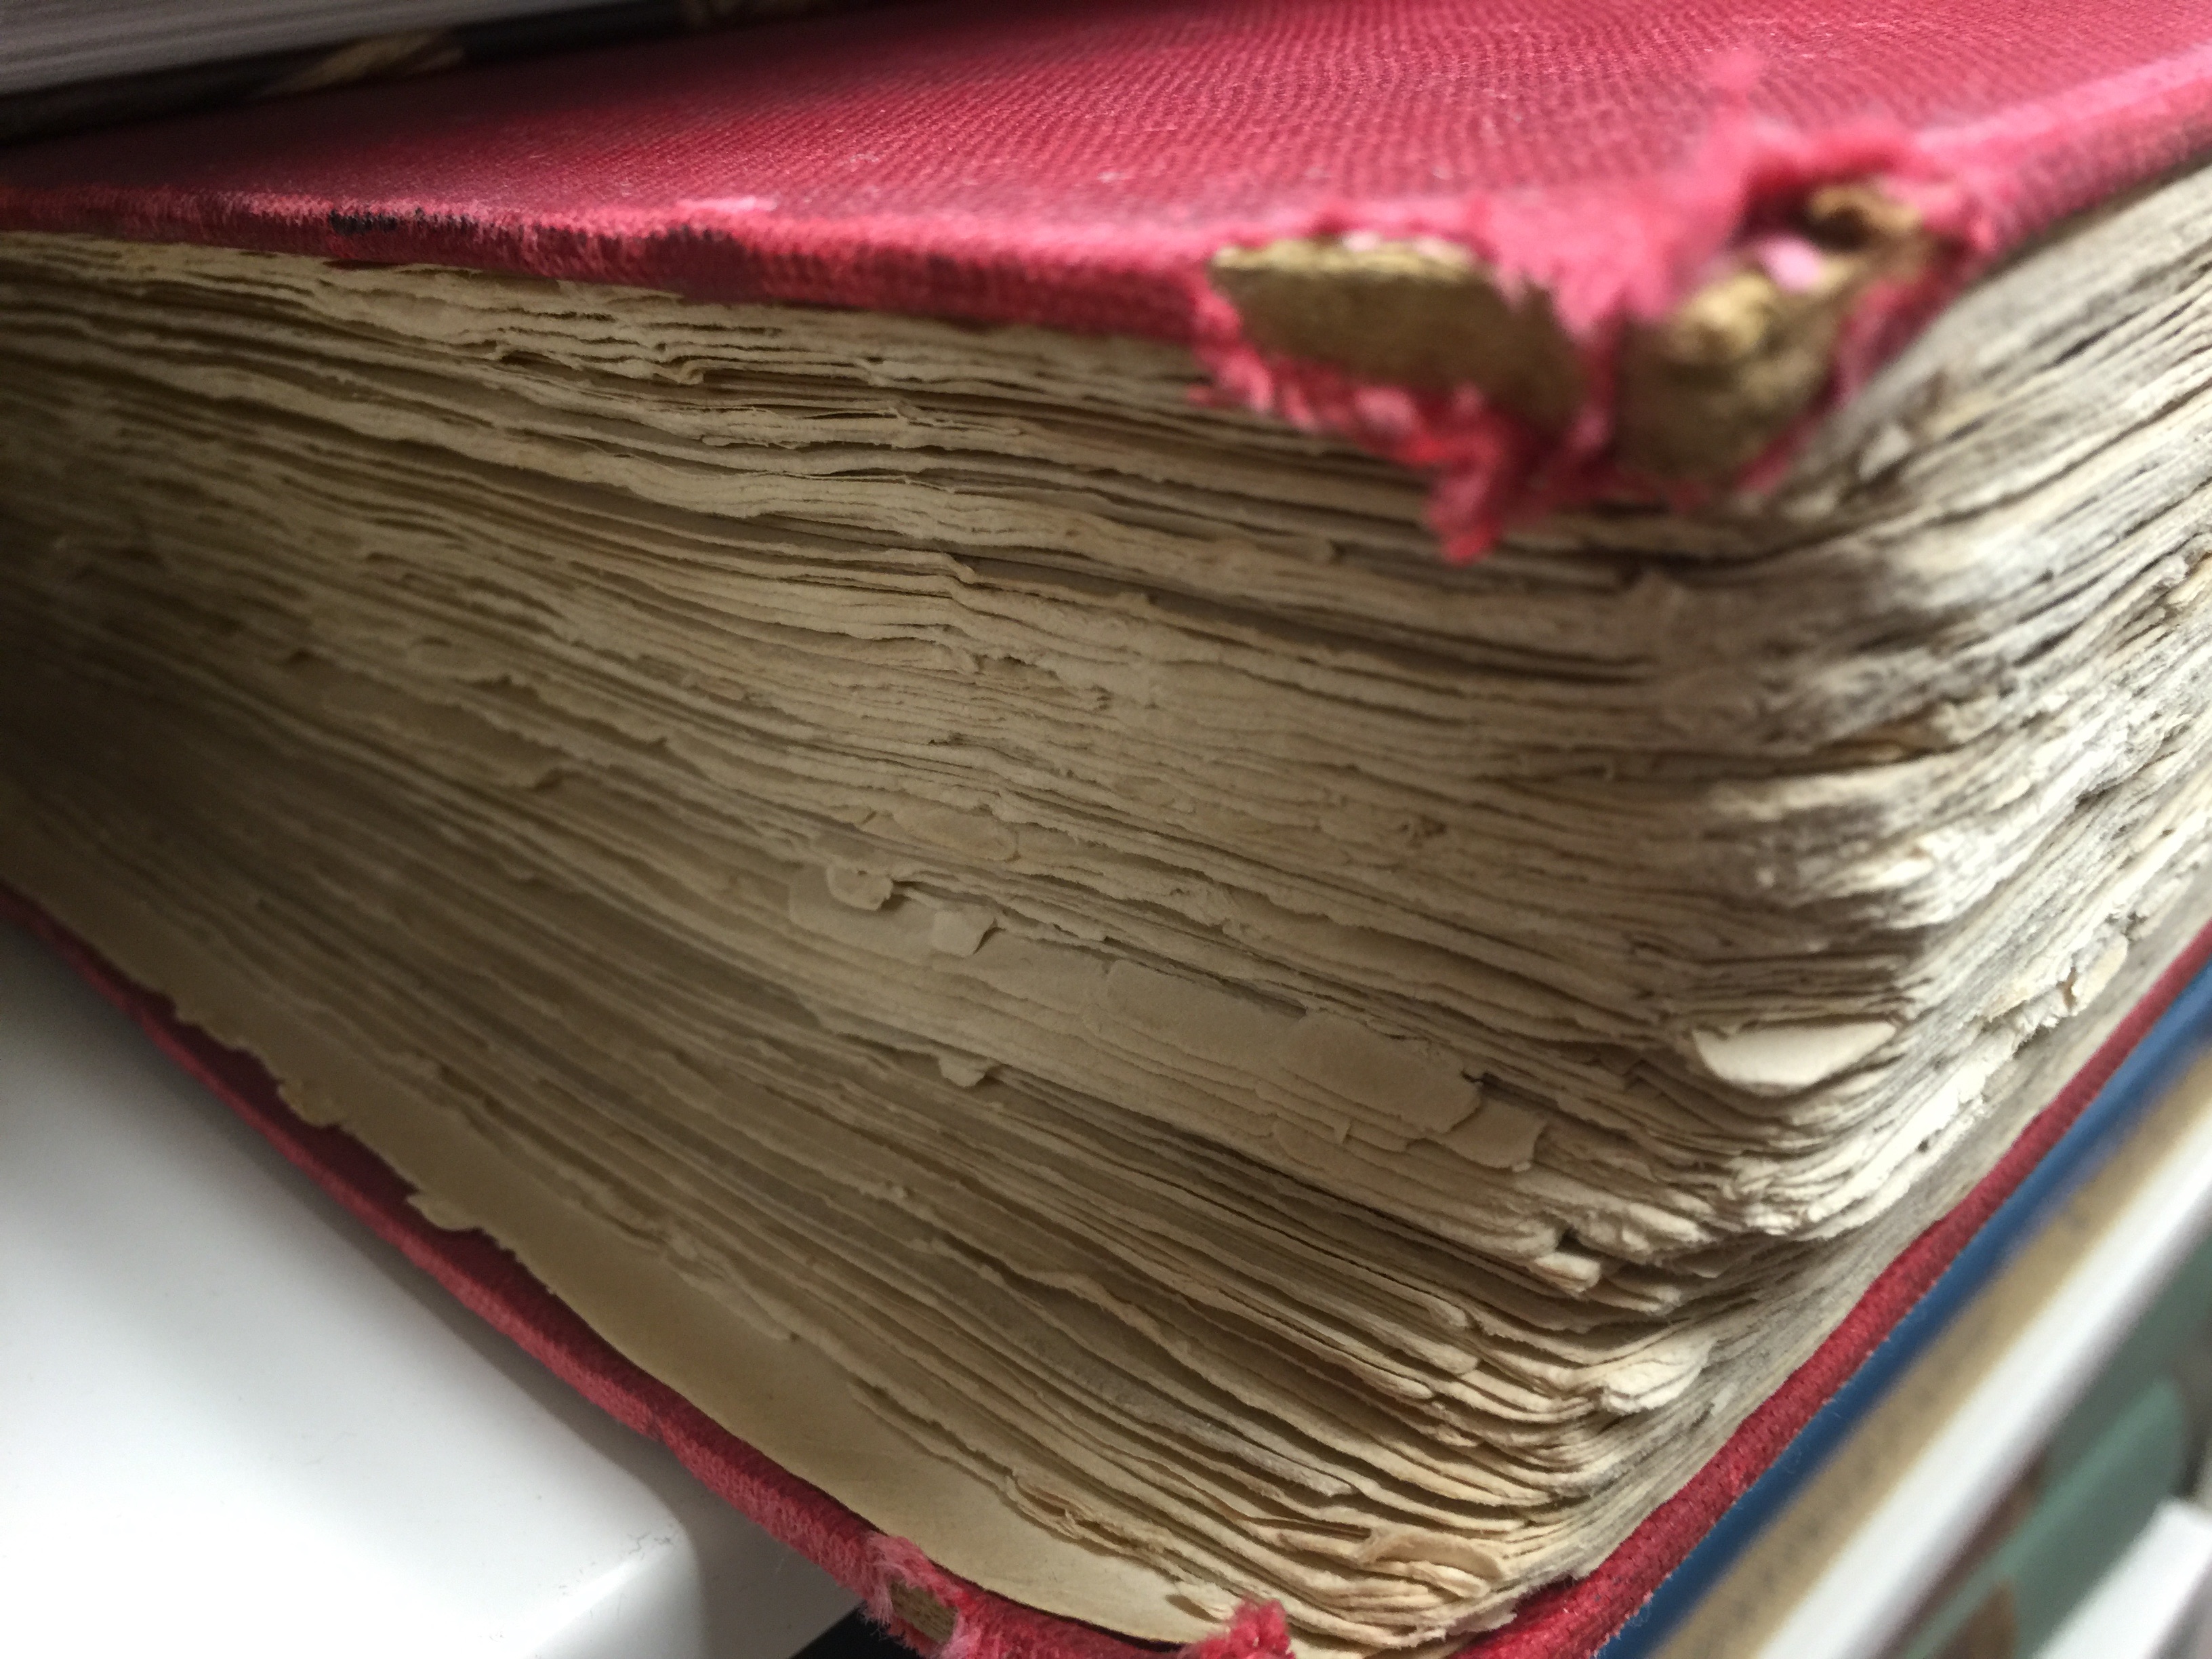
table, wood, red, furniture, material, tablecloth, textile, art, shape, plywood